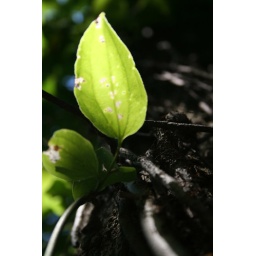
Was playing around with some super closeups of a tree by the lake near my house.